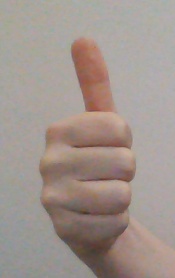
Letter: aleff